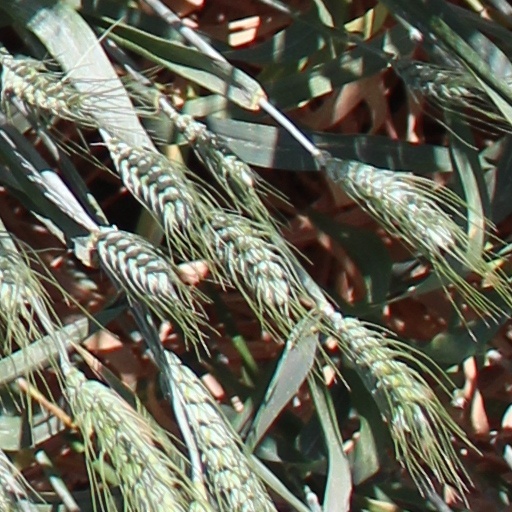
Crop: wheat